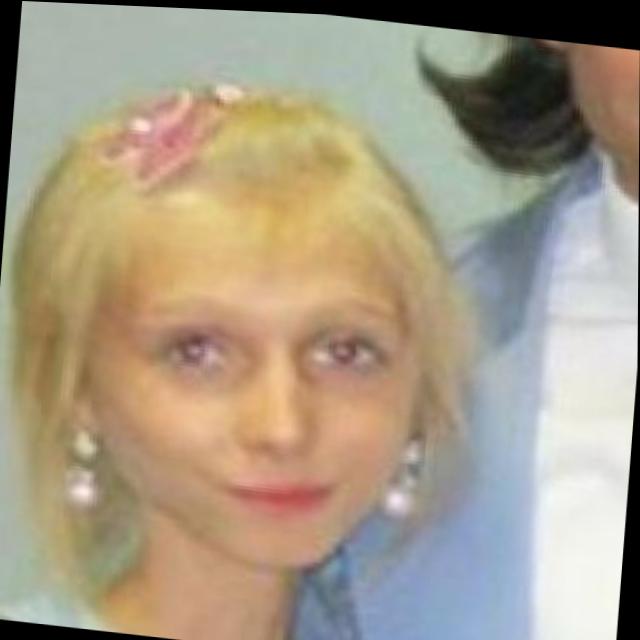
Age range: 13-20